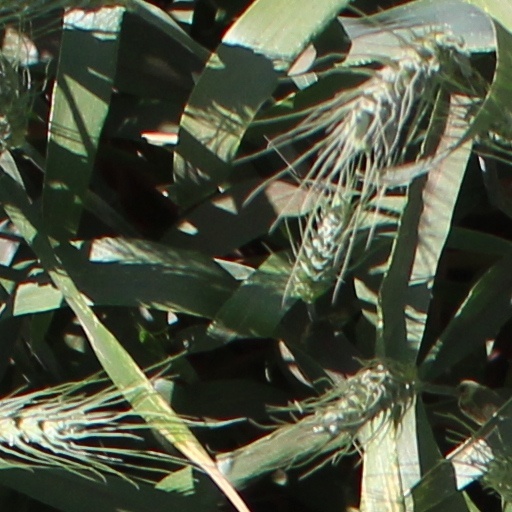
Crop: wheat